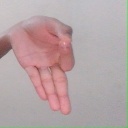
अक्षर: ज्ञ